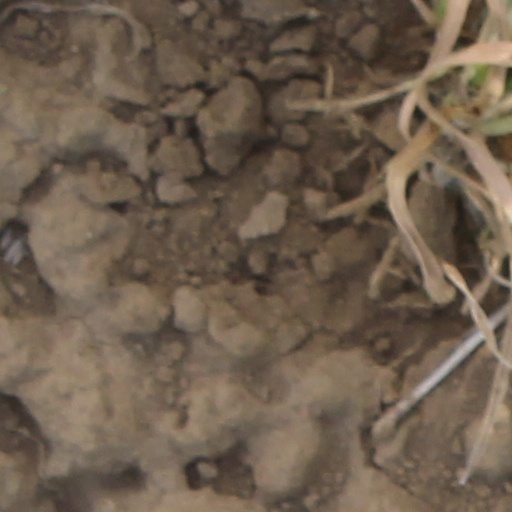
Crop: wheat